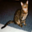
Label: cat